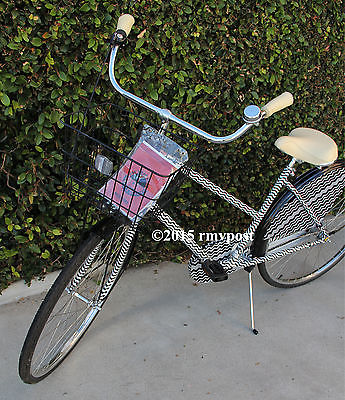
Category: bicycle